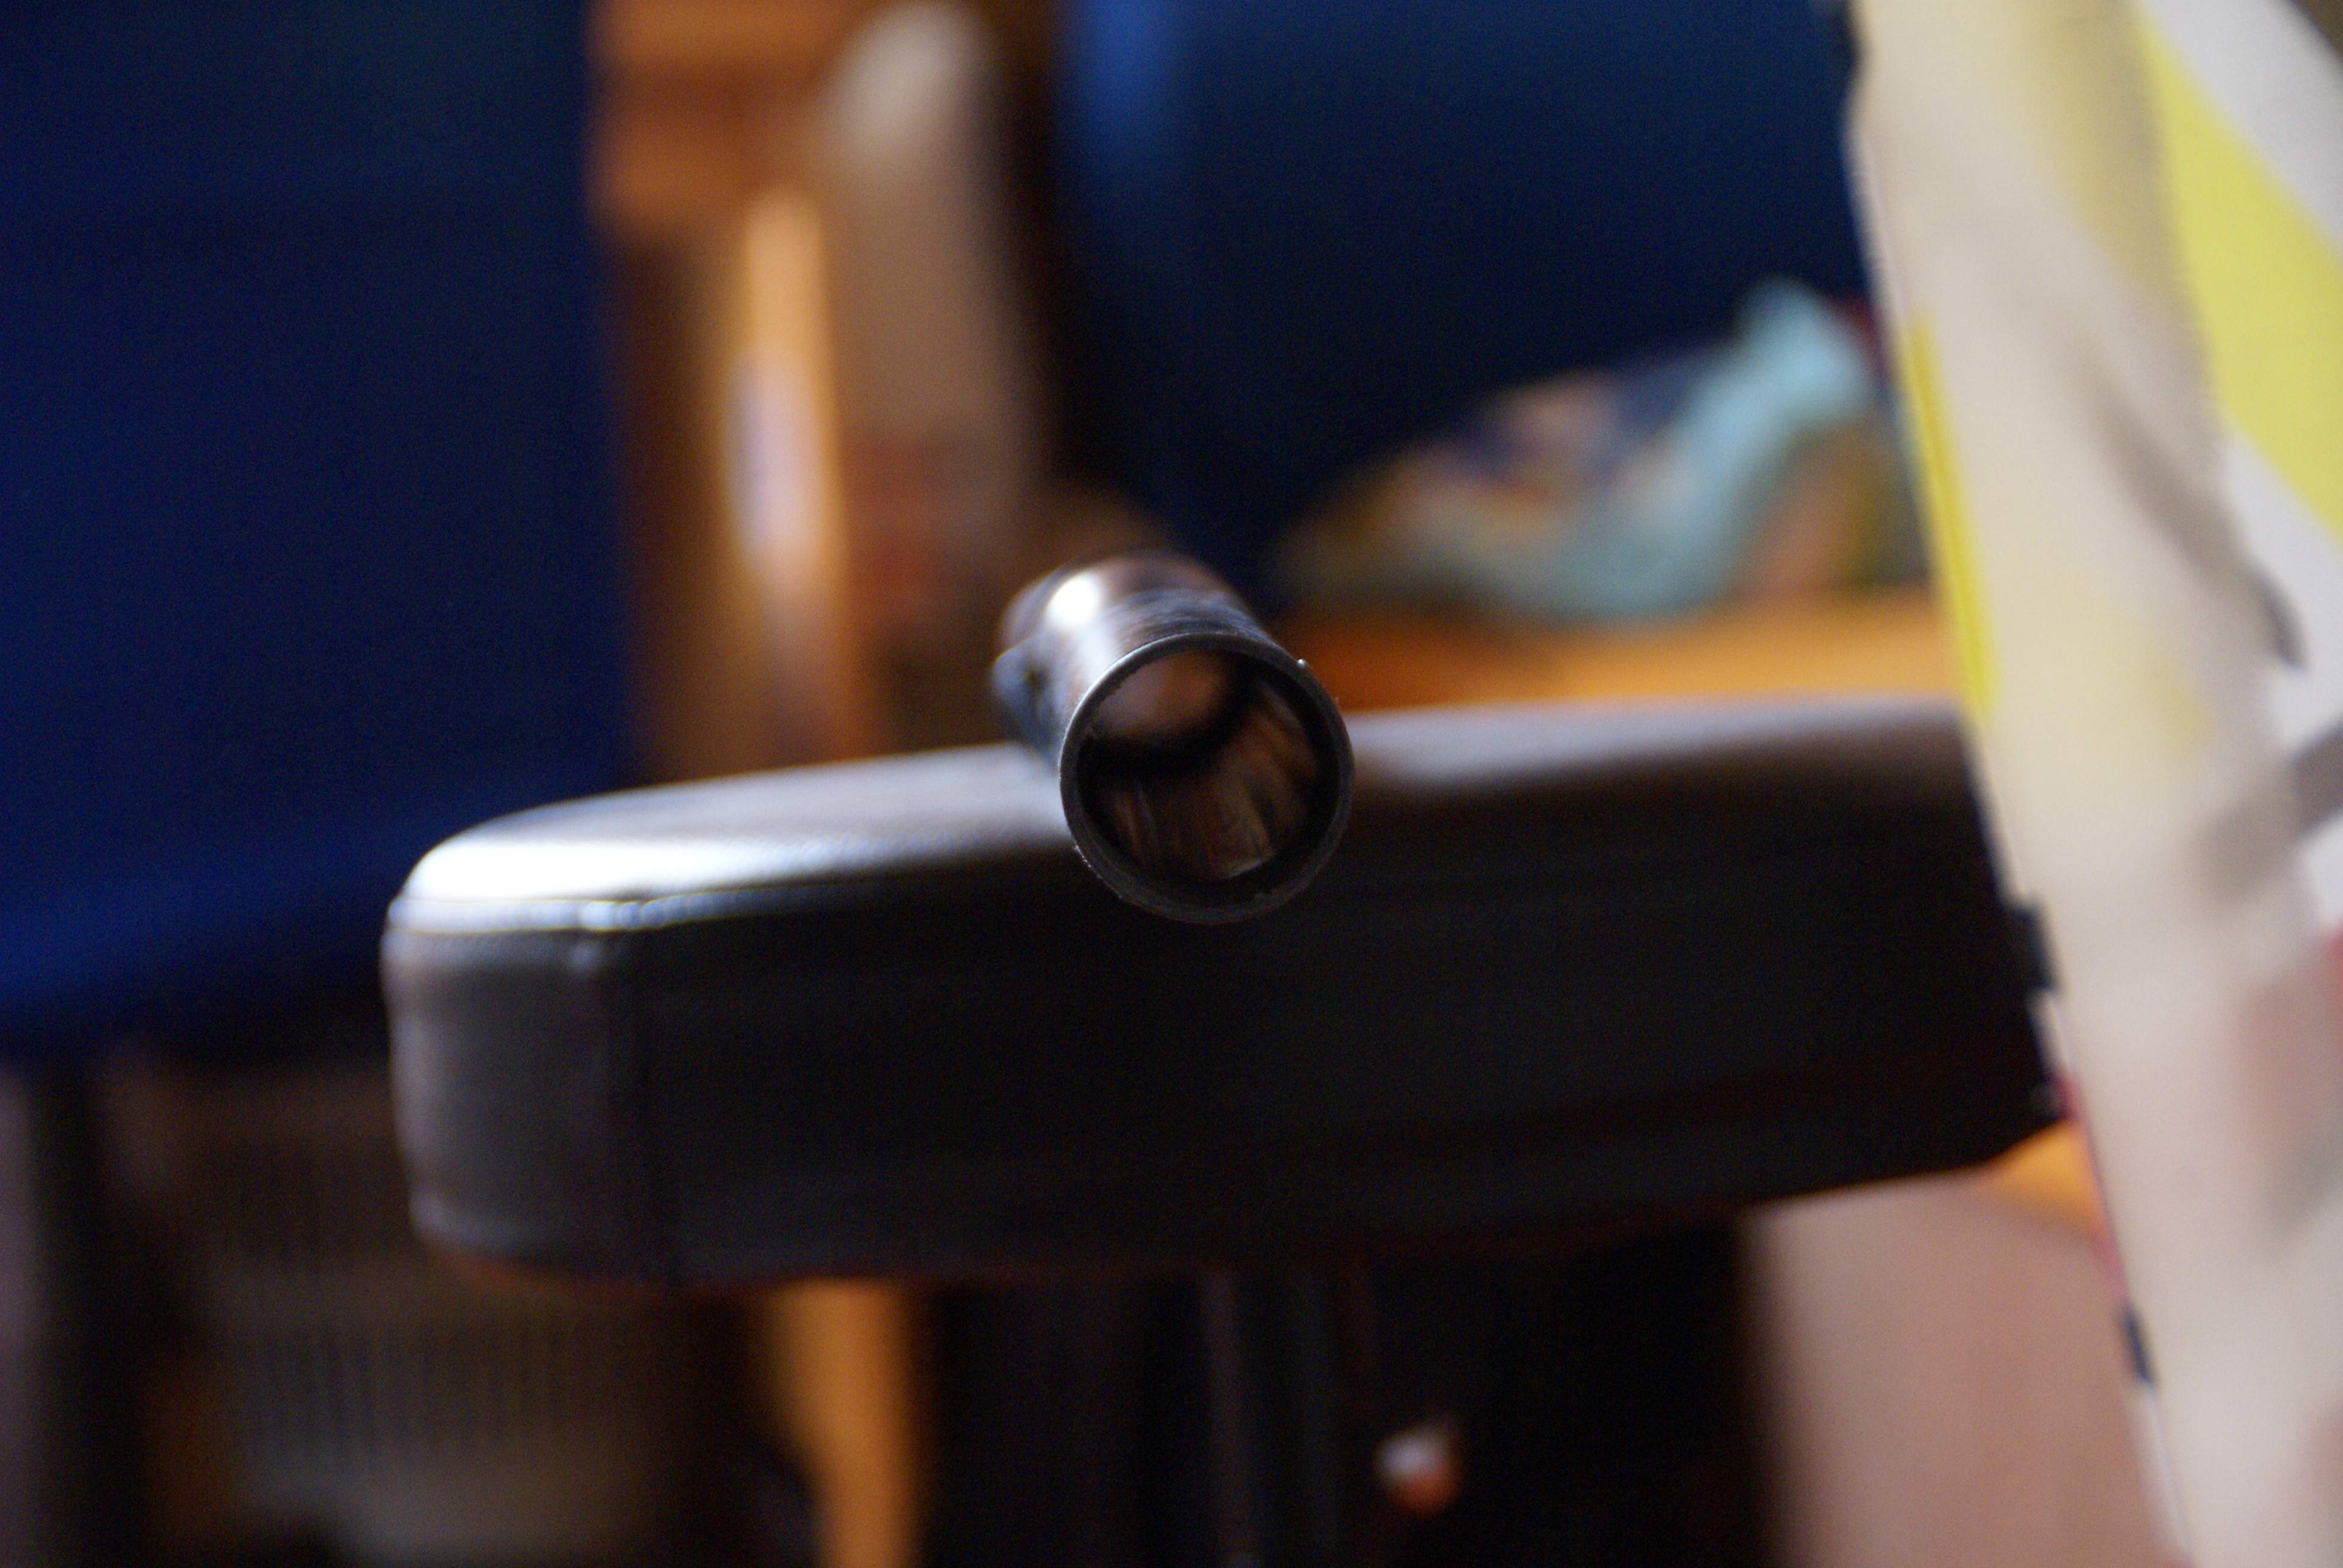
hand, photography, guitar, tube, chair, gadget, close up, glasses, detail, vacuum cleaner